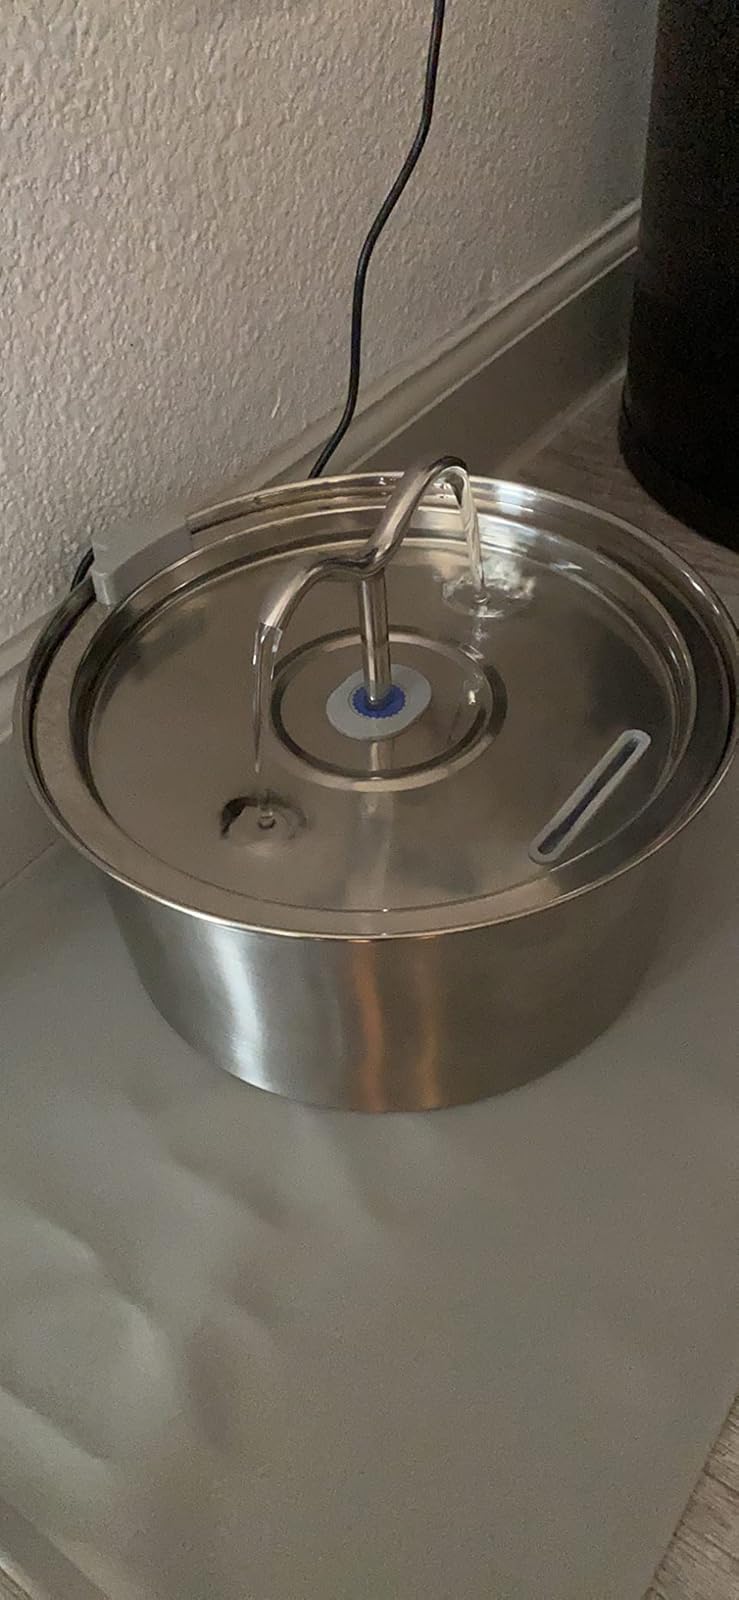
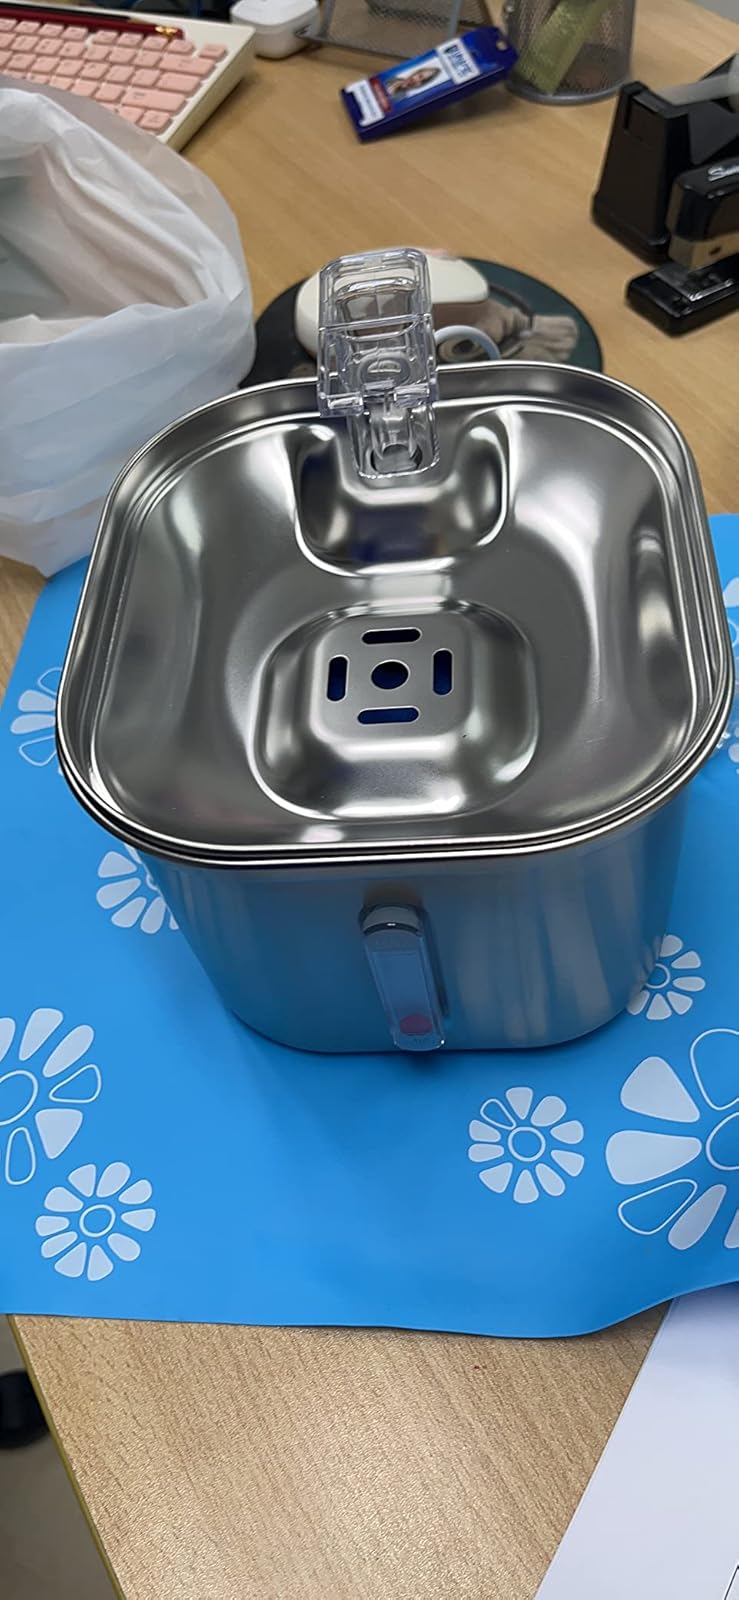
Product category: items_bowl
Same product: no